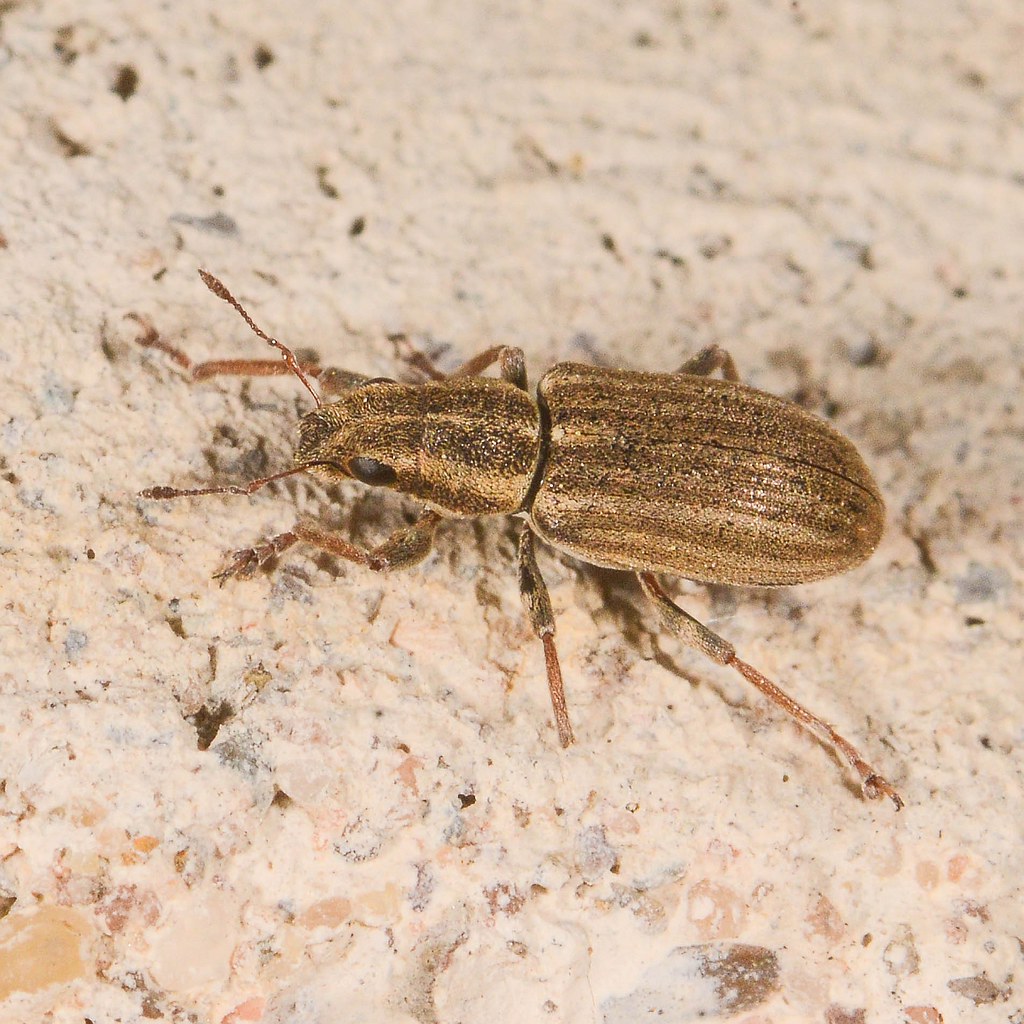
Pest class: pea_leaf_weevil